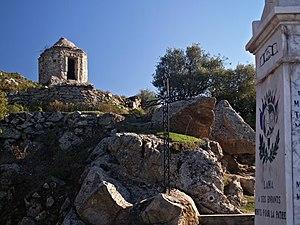
Lama (Corse) - Monument aux morts sous le village
Lama est une commune française située dans la circonscription départementale de la Haute-Corse et le territoire de la collectivité de Corse. Elle appartient à l'ancienne piève de Canale.